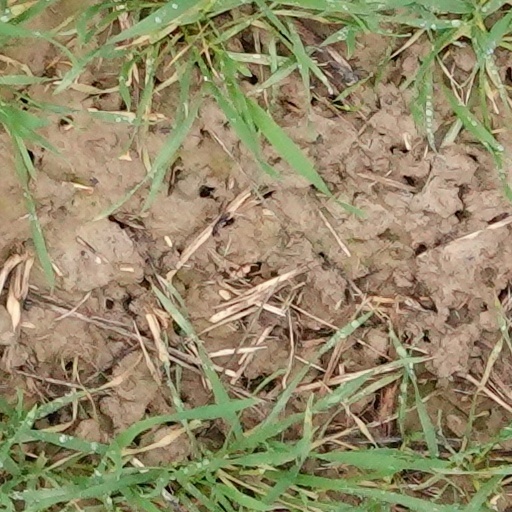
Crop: wheat